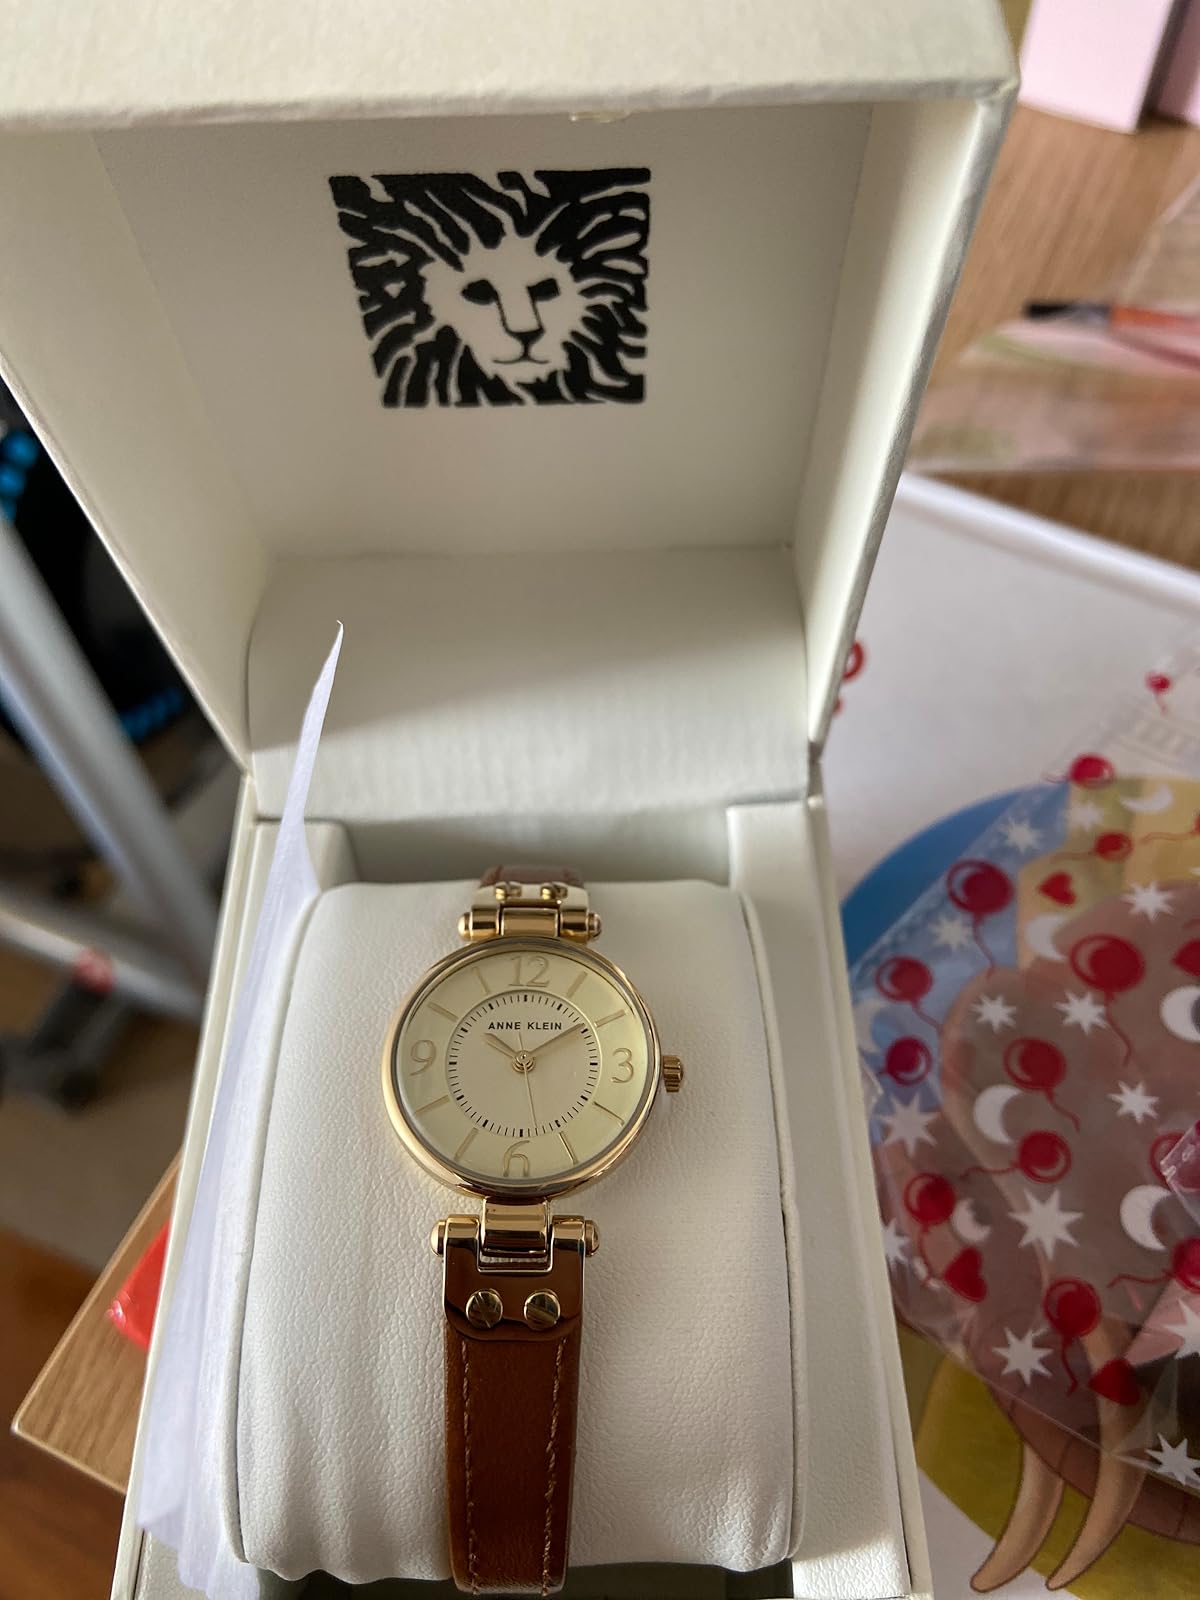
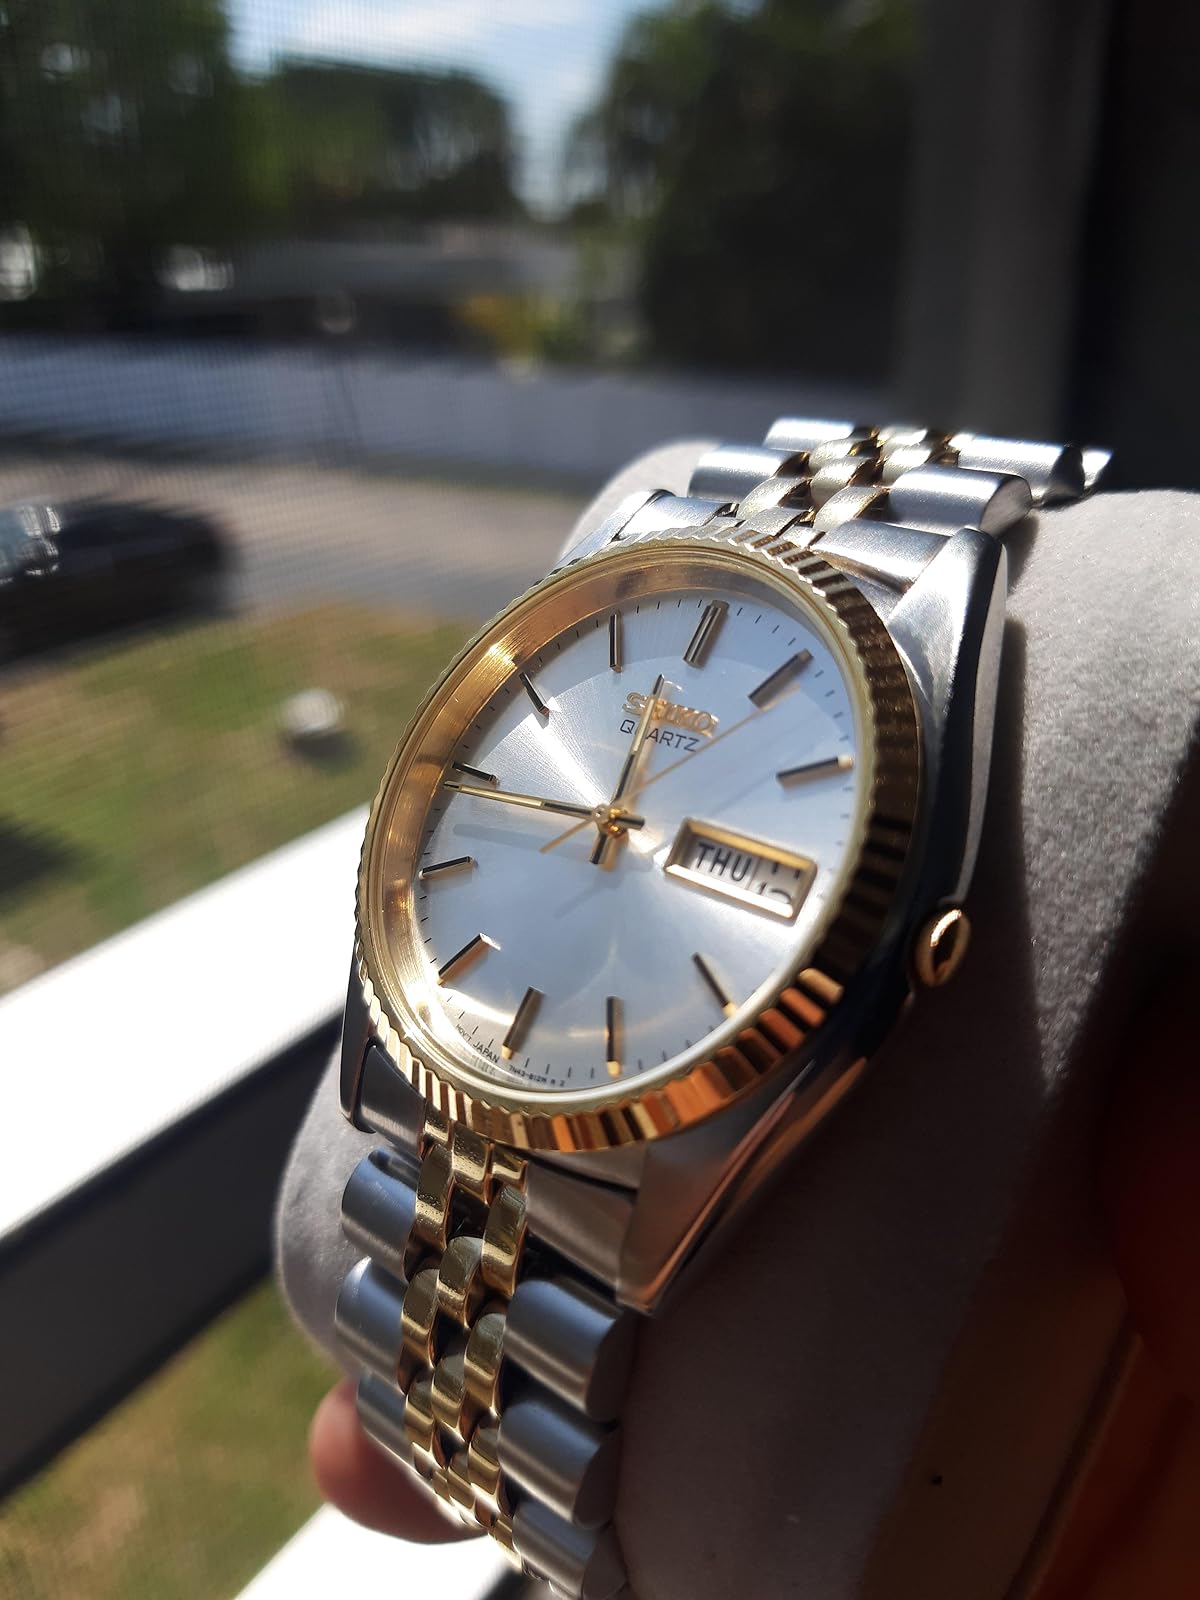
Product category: accessories_watch
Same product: no